Mark Keil (professor)

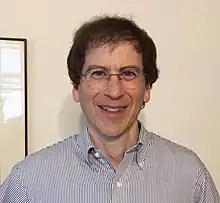
Dr. Mark Keil in 2018

Mark Keil (born 1960) is a Regents’ Professor and the John B. Zellars Professor of Computer Information Systems in the J. Mack Robinson College of Business at Georgia State University. He also holds appointments in the Department of Computer Science and the Institute of Health Administration at Georgia State University.